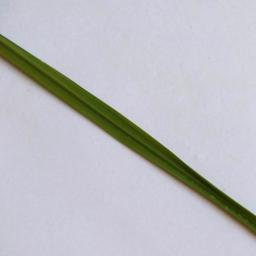
Label: Rice___Healthy